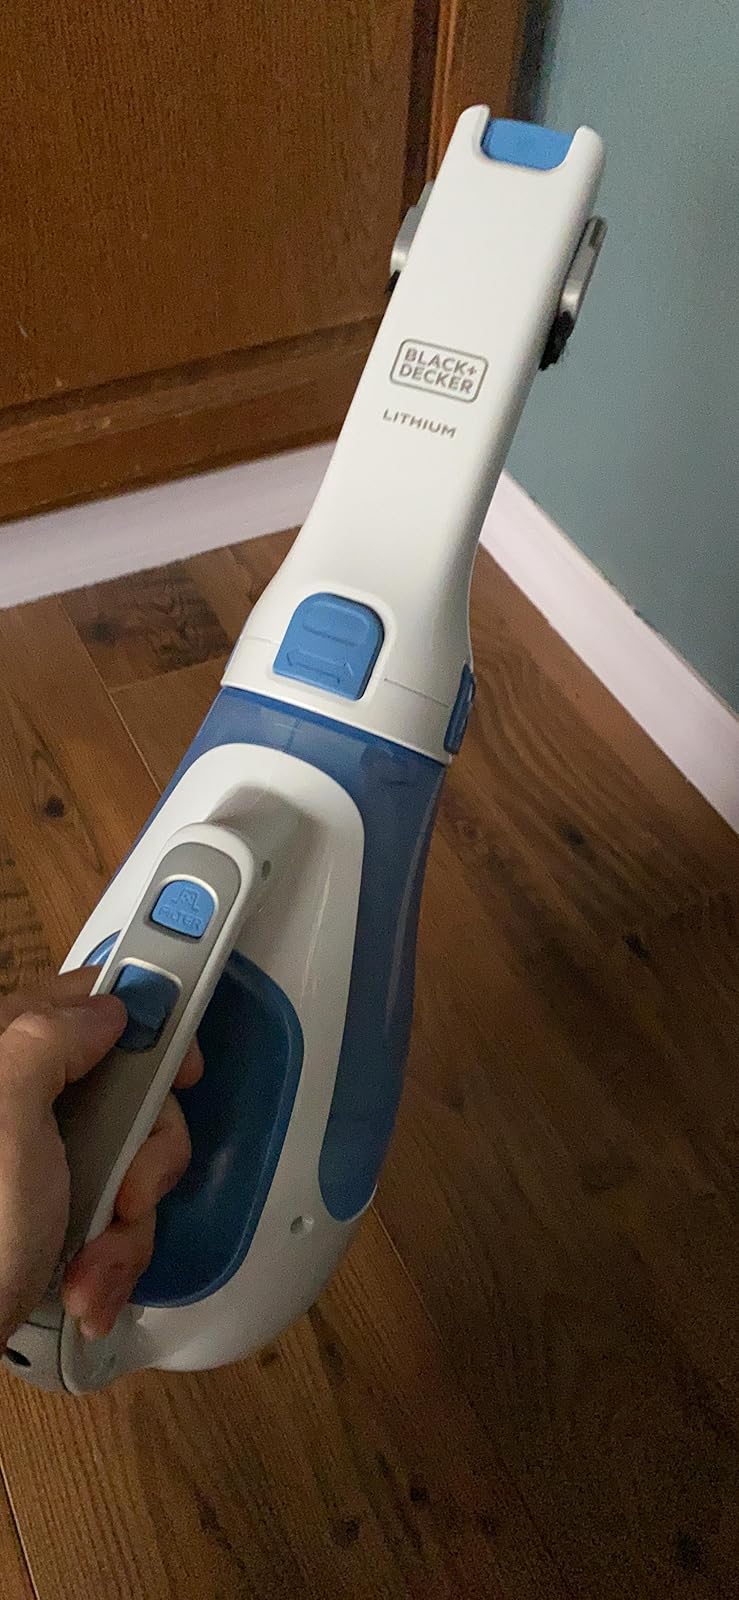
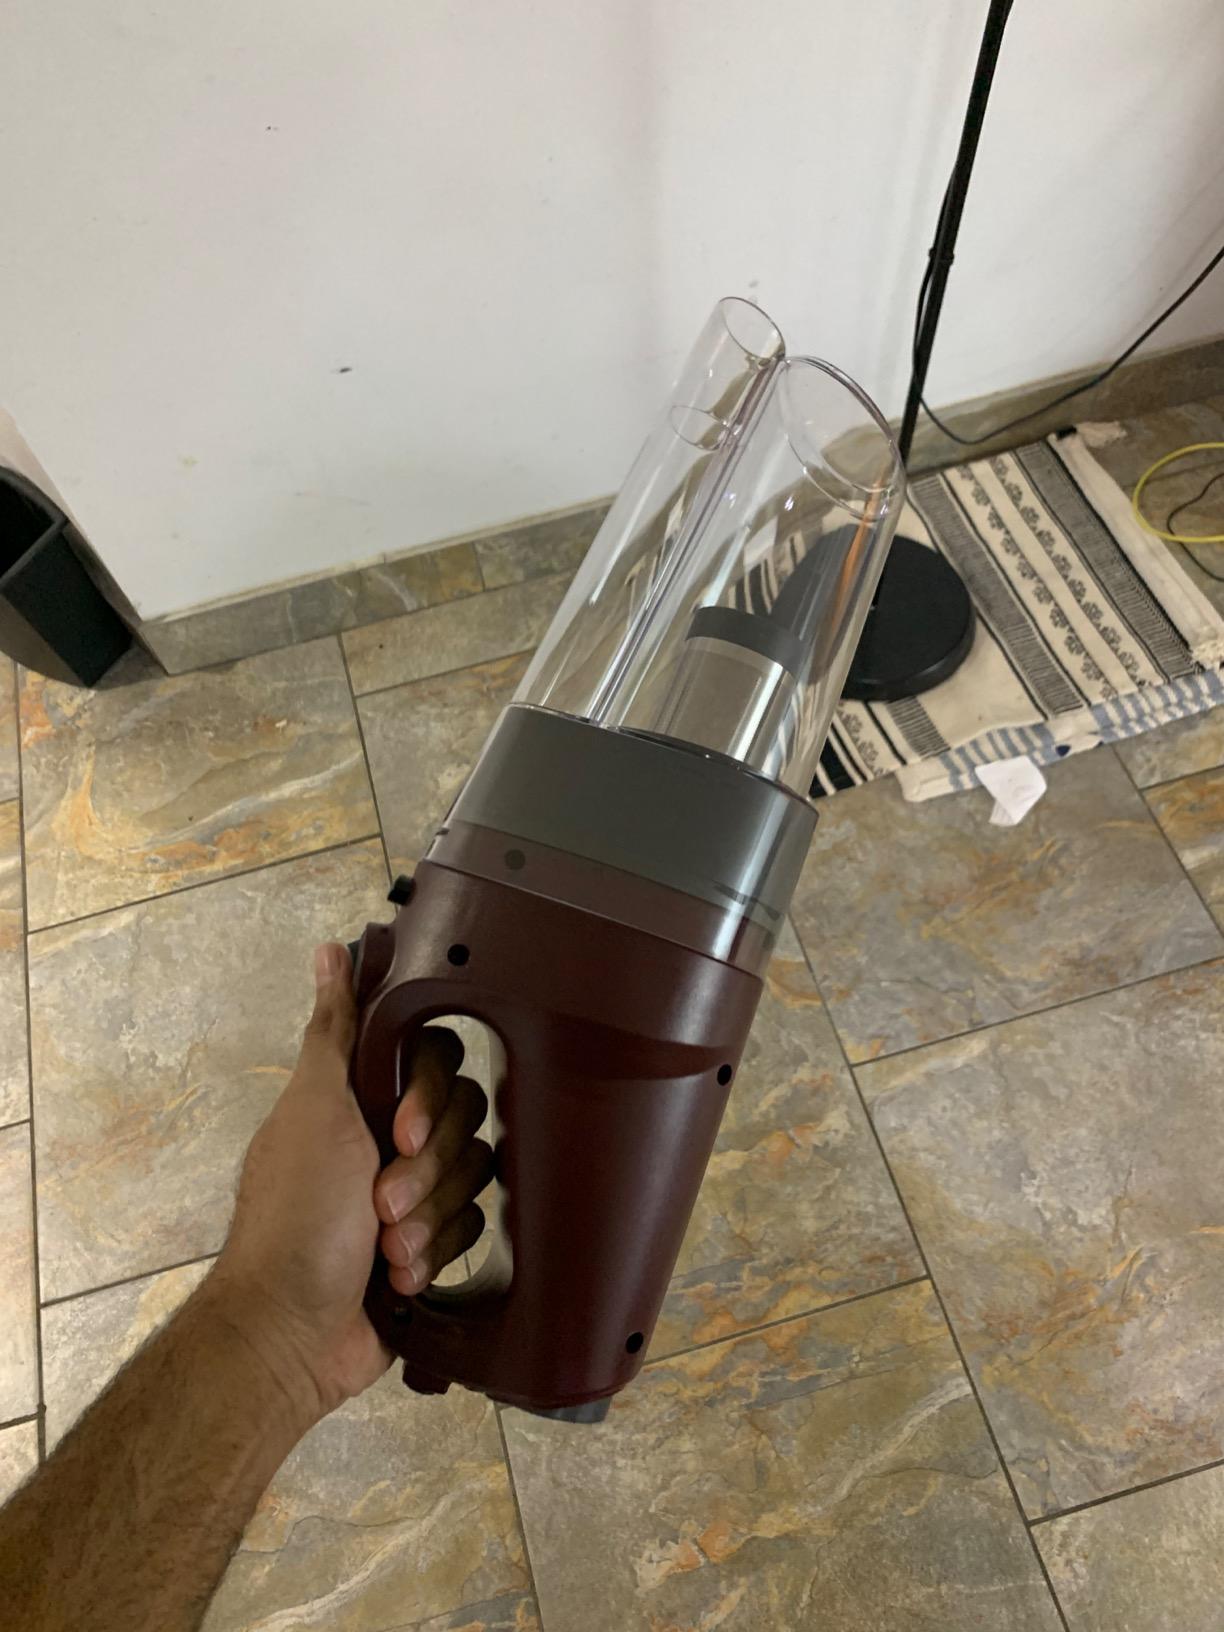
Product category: items_vacuum
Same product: no